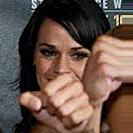
Age: 31